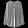
Label: Shirt